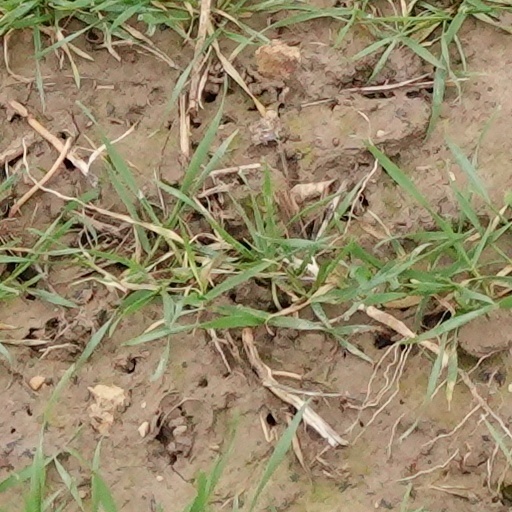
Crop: wheat